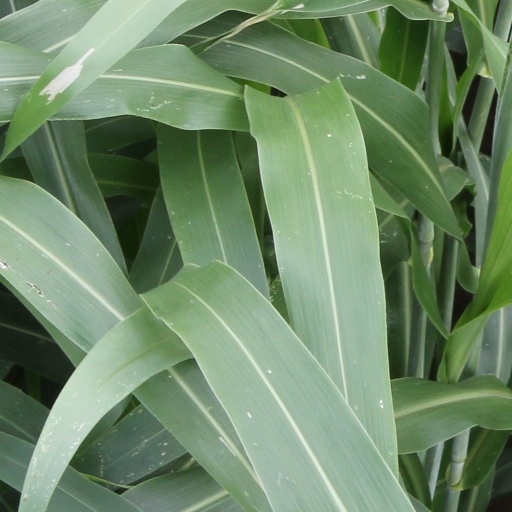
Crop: sorghum